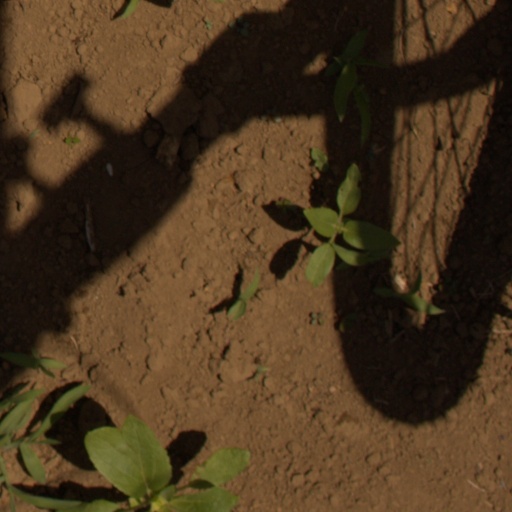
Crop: Jerusalem artichoke